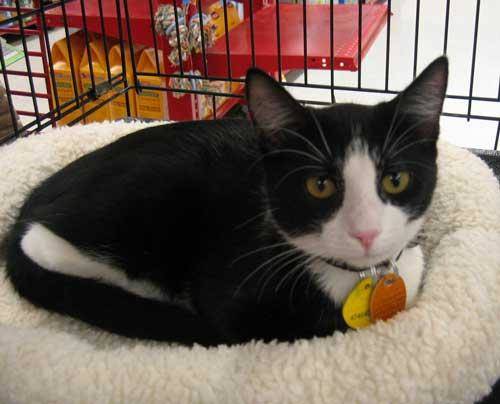
Label: cat